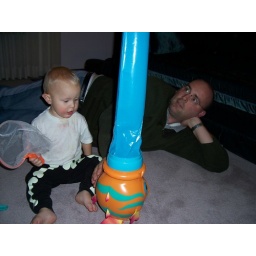
Catch the flying fish as they dance in the air.Use your net quick 'cause there's no time to spare.